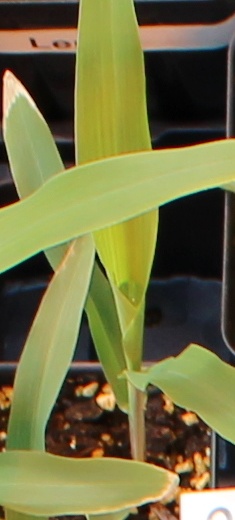
Label: Corn